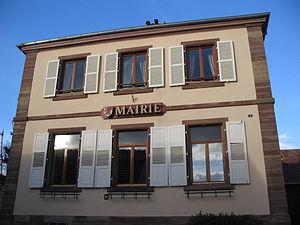
mairie de Pfulgriesheim (Bas-Rhin) recensée à l'inventaire général du patrimoine
Pfulgriesheim est une commune française située dans le département du Bas-Rhin, en région Grand Est.